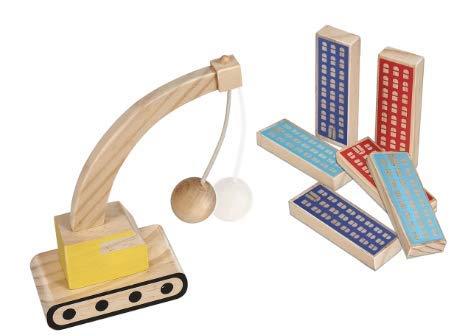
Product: Schylling Wrecking Bowl
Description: Durable classic.
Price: $14.99
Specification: ProductDimensions:7.8x9.8x3inches|ItemWeight:10.9ounces|ShippingWeight:10.9ounces(Viewshippingratesandpolicies)|ASIN:B07NVCSCPC|Itemmodelnumber:WRB|Manufacturerrecommendedage:3yearsandup